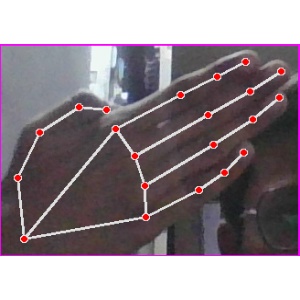
अक्षर: घ